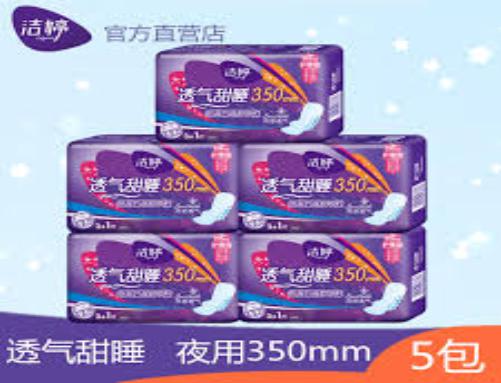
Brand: ladycare
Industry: Necessities